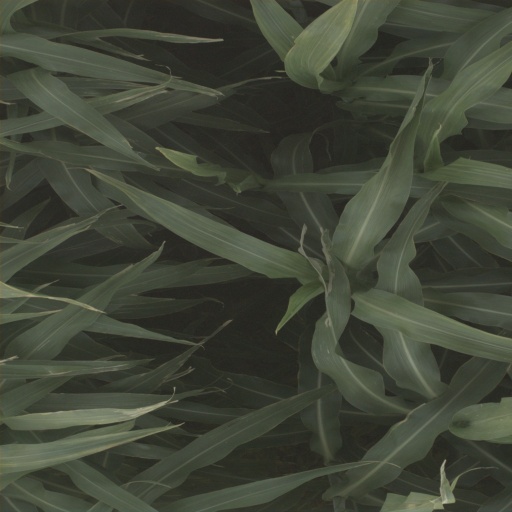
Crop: sorghum